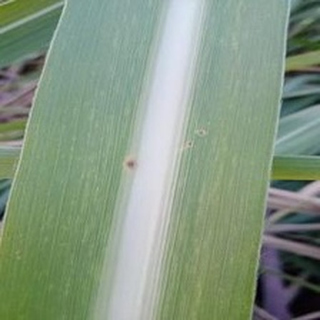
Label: sugarcane_mosaic